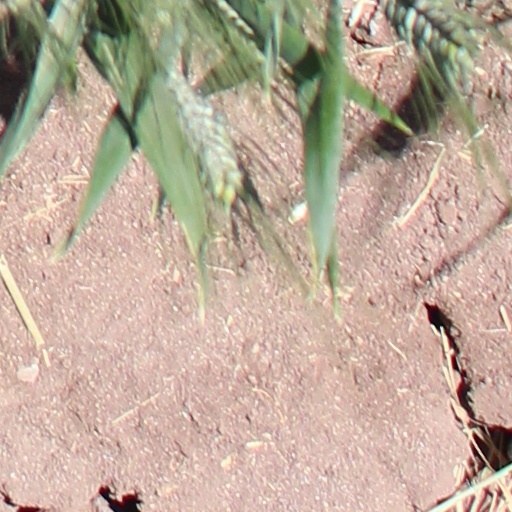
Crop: wheat